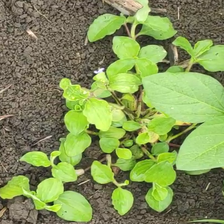
Weed species: Kena_(Commplina_benghalensio)